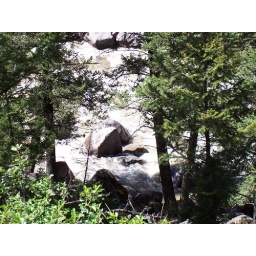
We stopped along the road to streach and look at the Lamar river in the gorge.